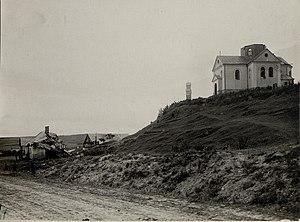
Le XVᵉ corps ottoman est une unité militaire de l'armée ottomane ayant combattu pendant la Première Guerre mondiale en Orient. Il participe à la bataille des Dardanelles avant d'être envoyé sur le front russe en Galicie. Il est rappelé en Syrie puis en Anatolie en 1917-1918.